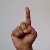
The image shows a hand gesture representing the letter 'D' in Indian Sign Language.